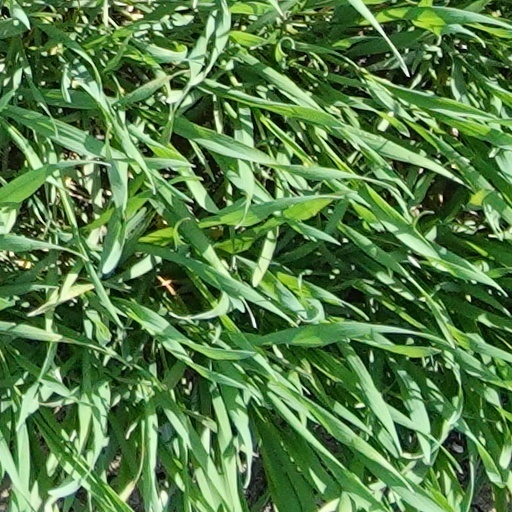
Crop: wheat